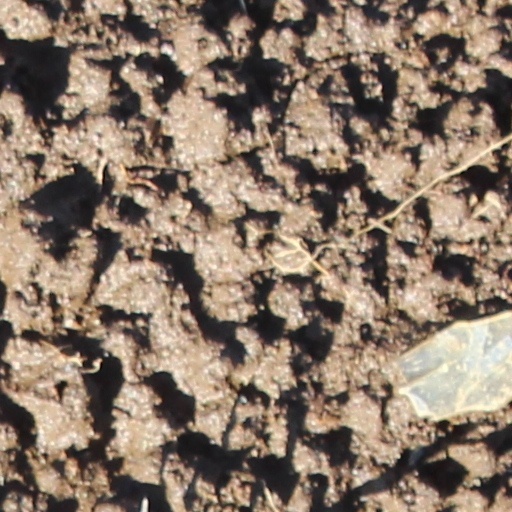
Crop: wheat